Iron Lynx

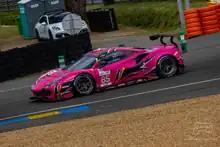
The Iron Dames car driven by Rahel Frey, Sarah Bovy and Michelle Gatting at the 2022 24 Hours of Le Mans

In the Le Mans Cup, the #8 car placed first, with one pole position and four victories, to earn an automatic entry to the 2020 24 Hours of Le Mans. In the European Le Mans Series, the #83 “Iron Dames” car placed 4th and the #60 placed 6th, with both entries standing on the podium twice over the season. In the 24 Hours of Le Mans, the #83 placed 9th in class, and the #60 placed 13th in class.